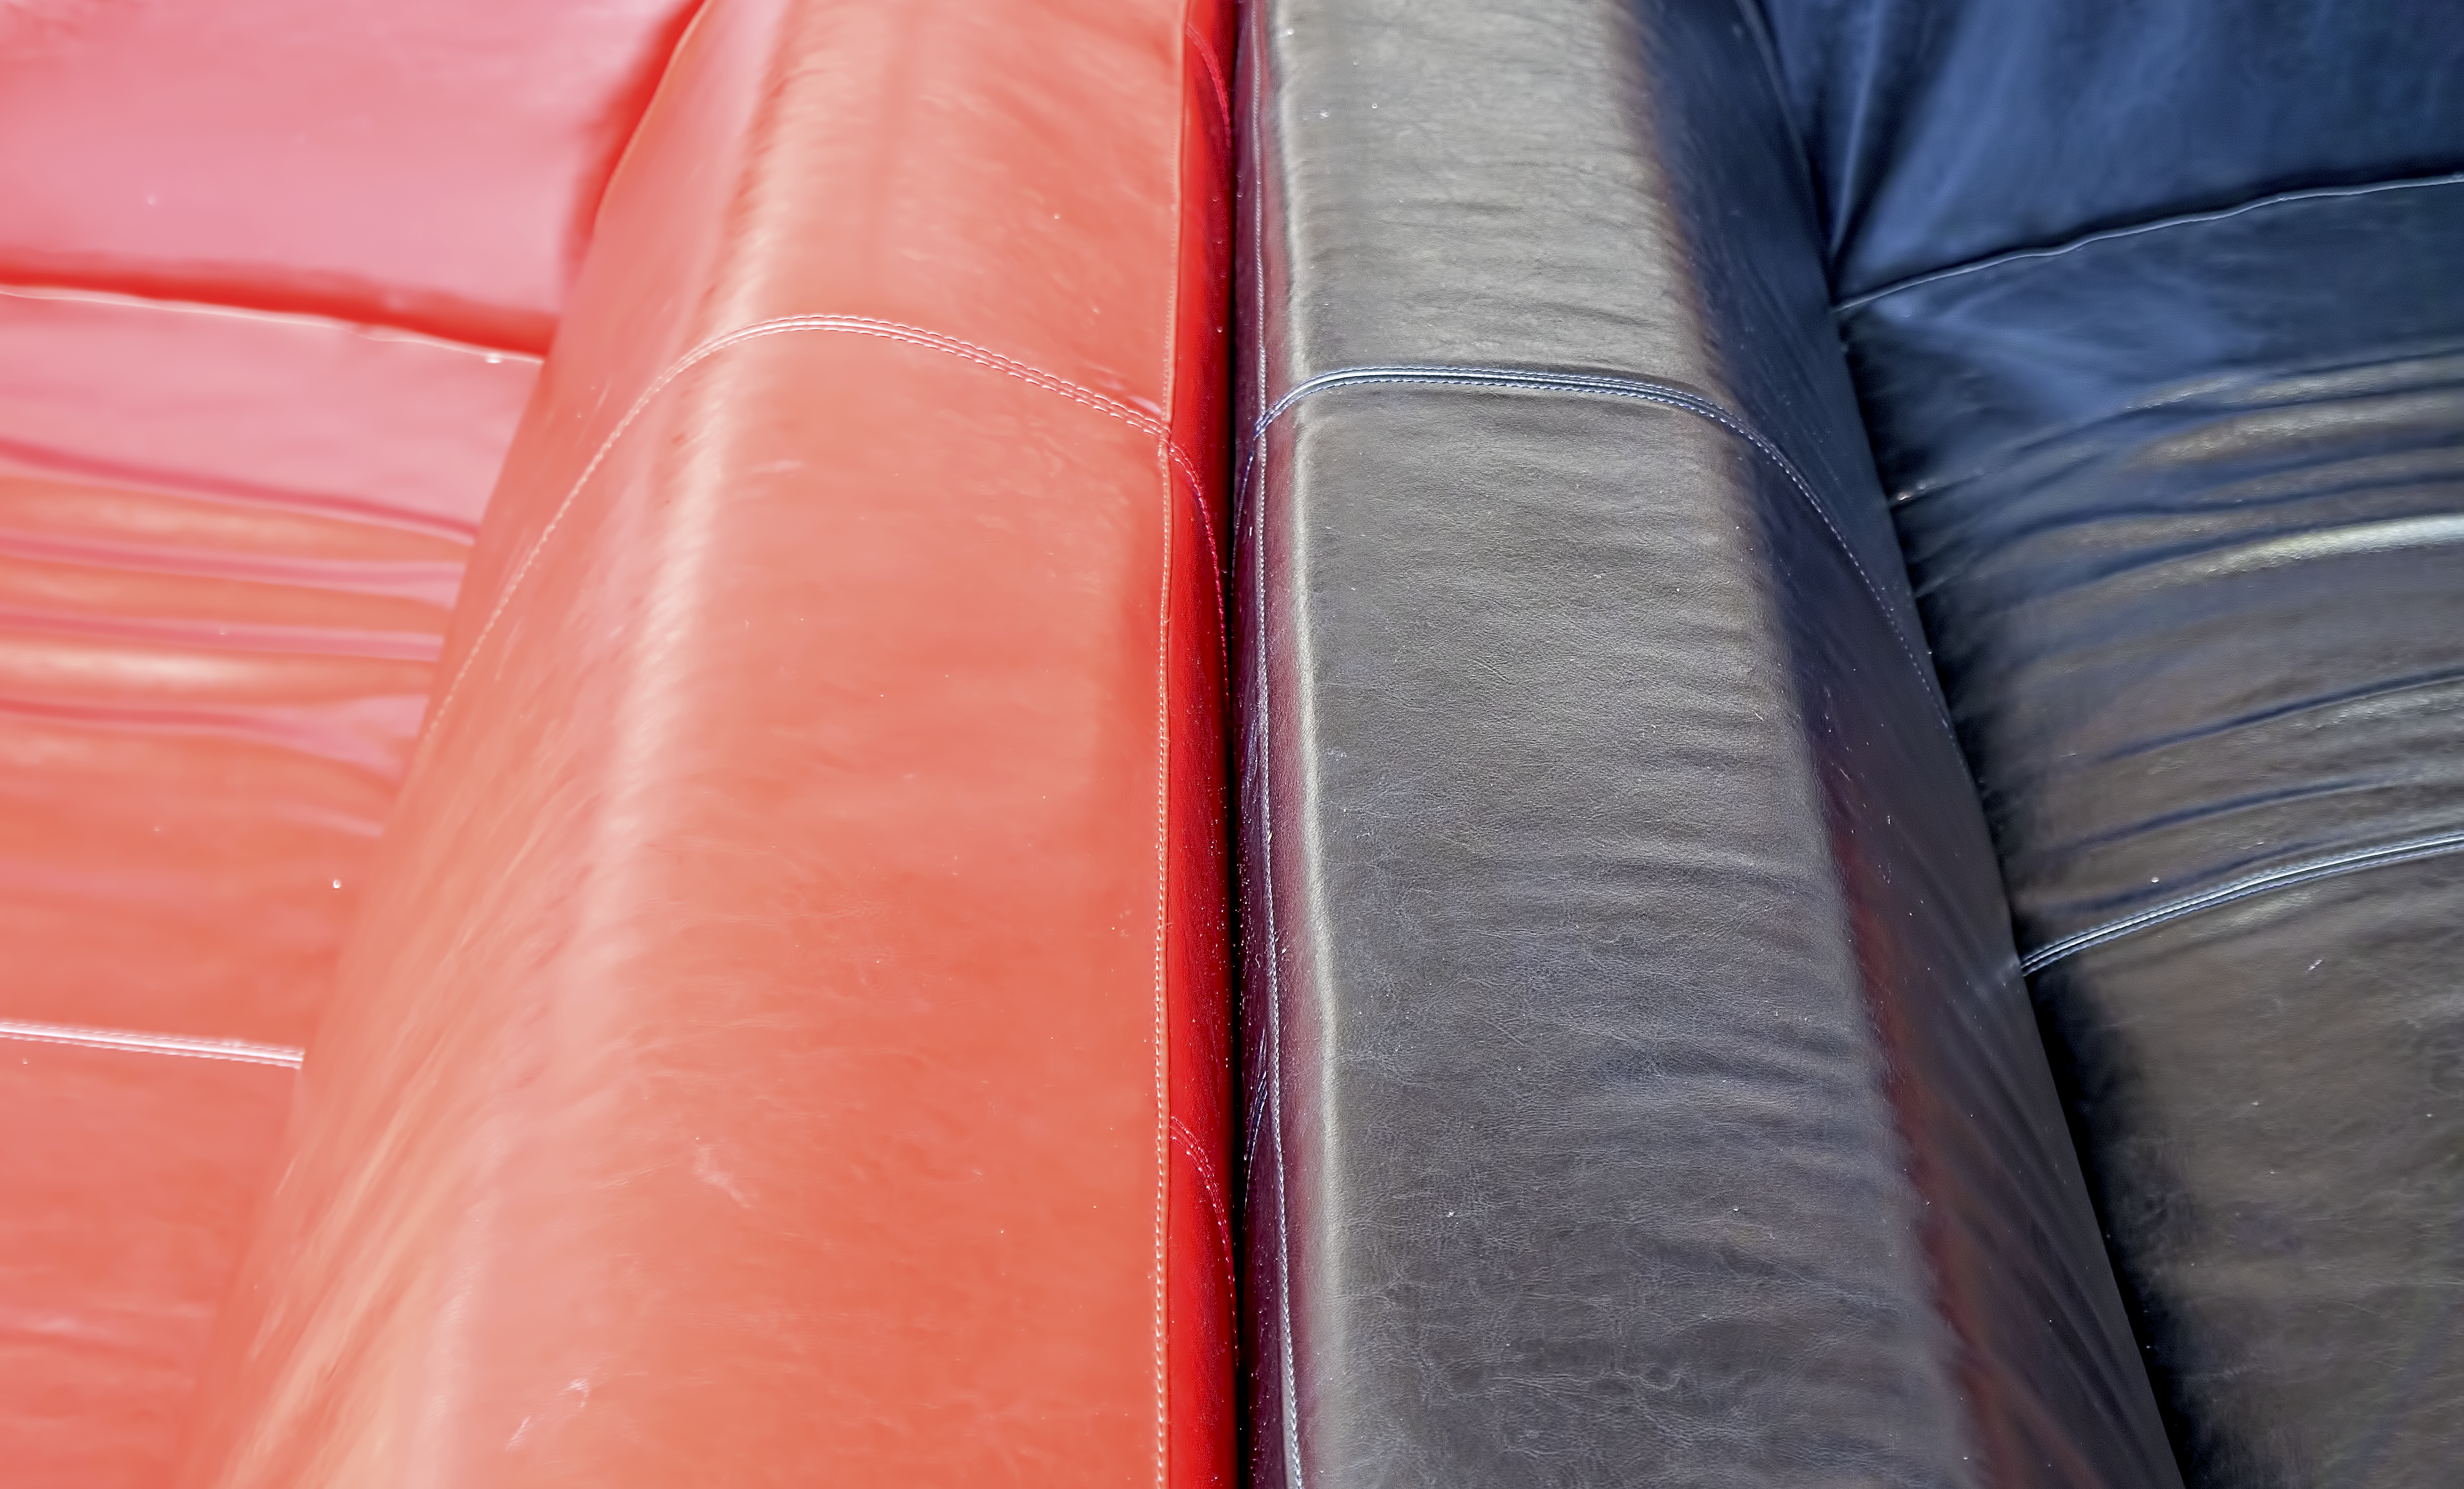
red, black, cool image, culture, finland, helsinki, centre, cool photo, i, stoa, itkeskus, couches, sofas